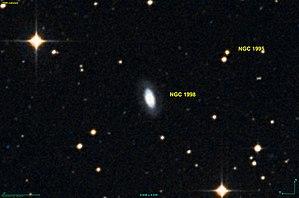
Image créée à l'aide du logiciel Aladin Sky Atlas du Centre de Données astronomiques de Strasbourg et des données de DSS (Digitized Sky Survey).
NGC 1998 est une galaxie lenticulaire située dans la constellation du Peintre à environ 207 millions d'années-lumière de la Voie lactée. Elle a été découverte par l'astronome britannique John Herschel en 1834.